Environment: real
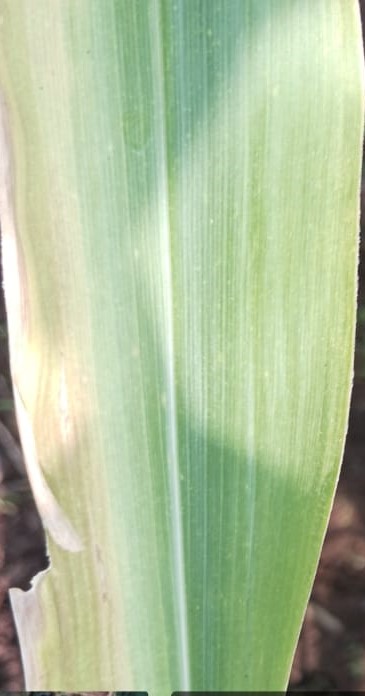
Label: potassium_deficiency